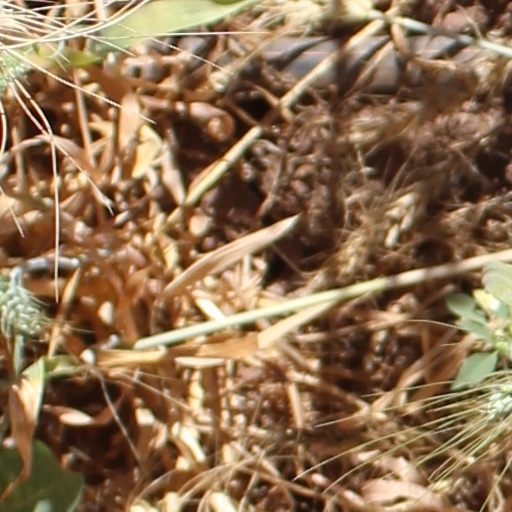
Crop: wheat